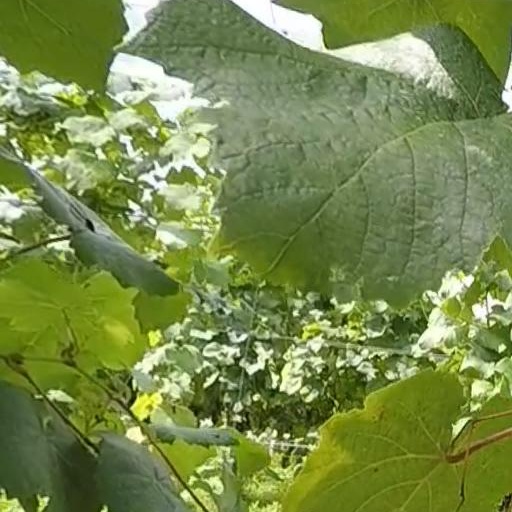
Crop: grape